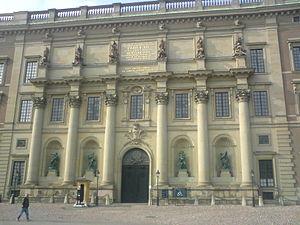
Guillaume Cousin, né en 1706 à Pont-Audemer où il est mort en 1783, est un sculpteur français.